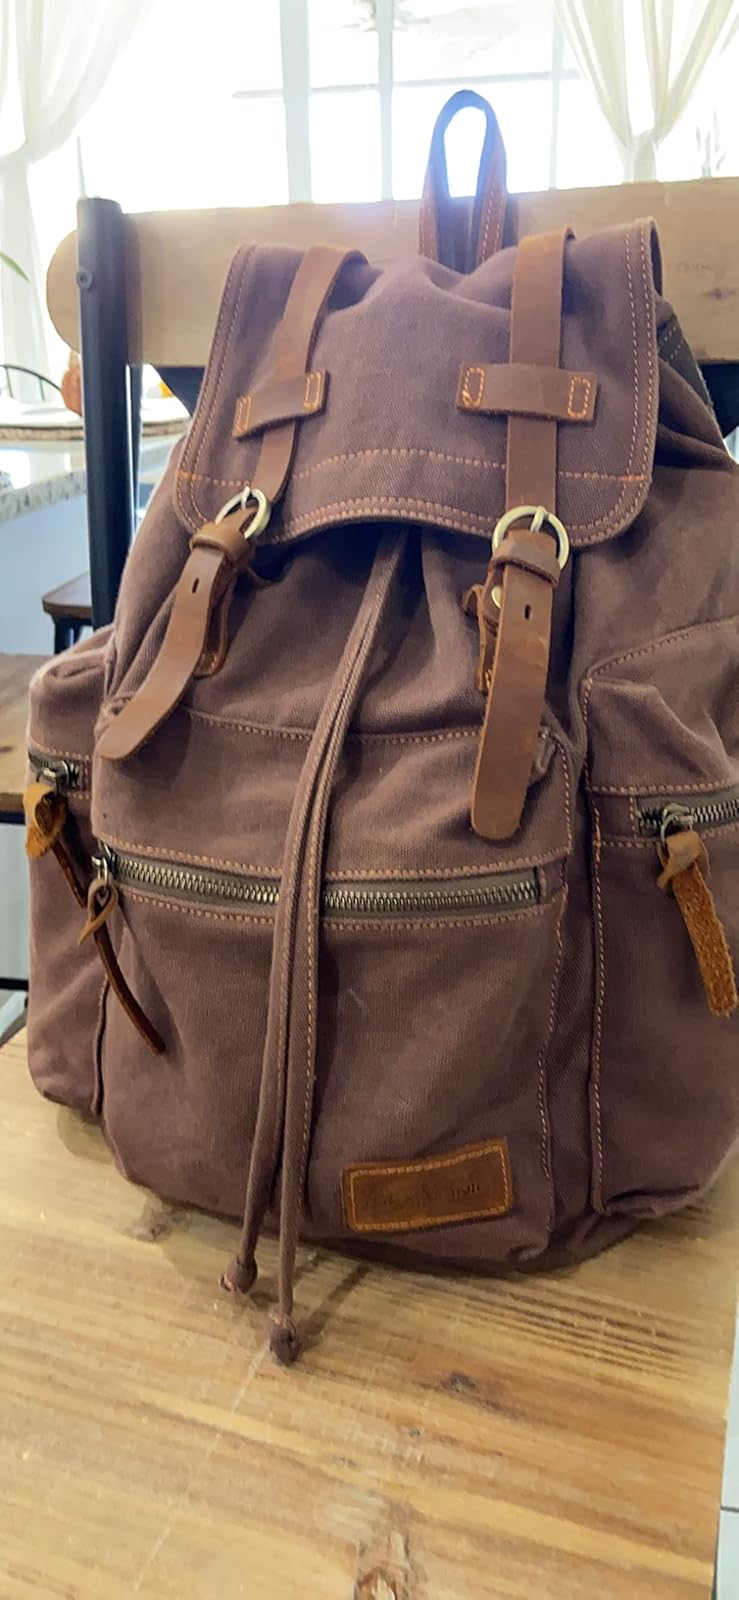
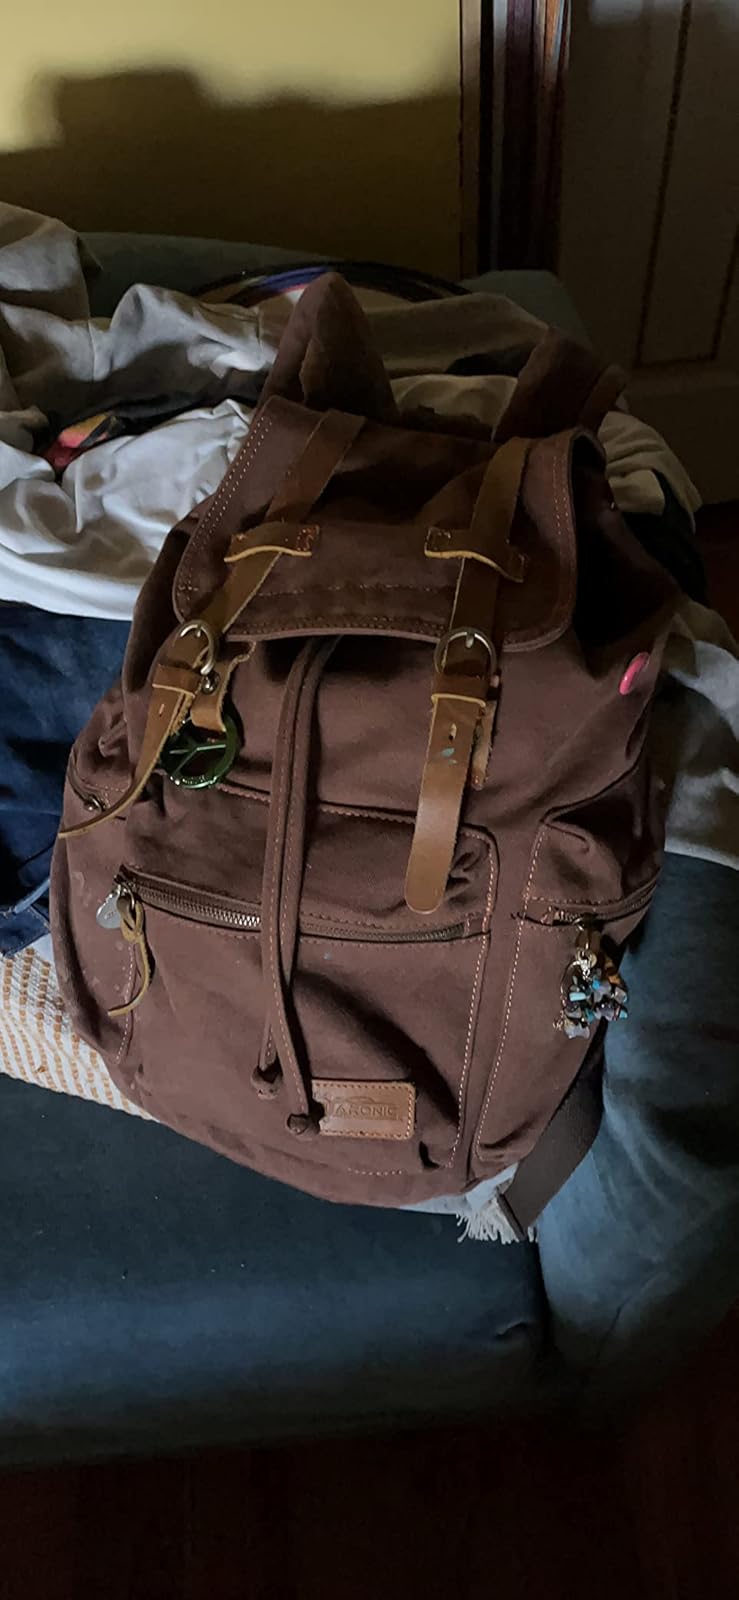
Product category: bag
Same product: yes